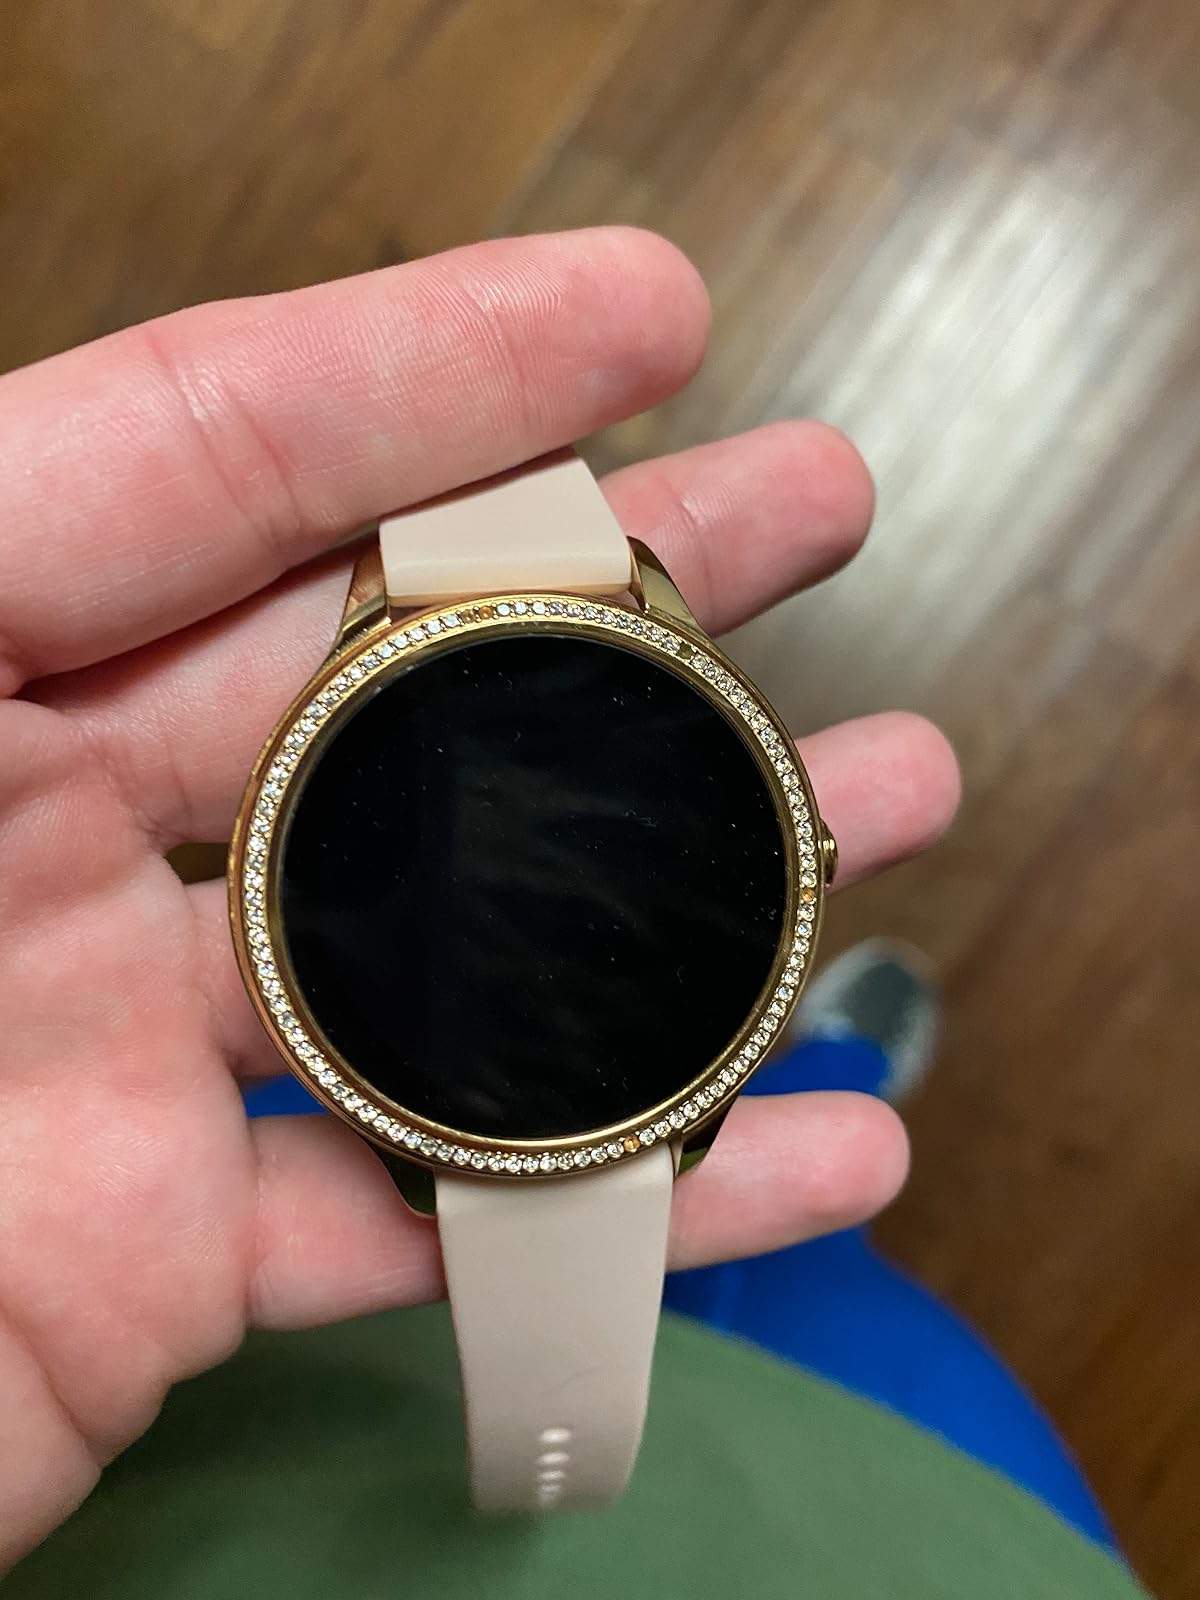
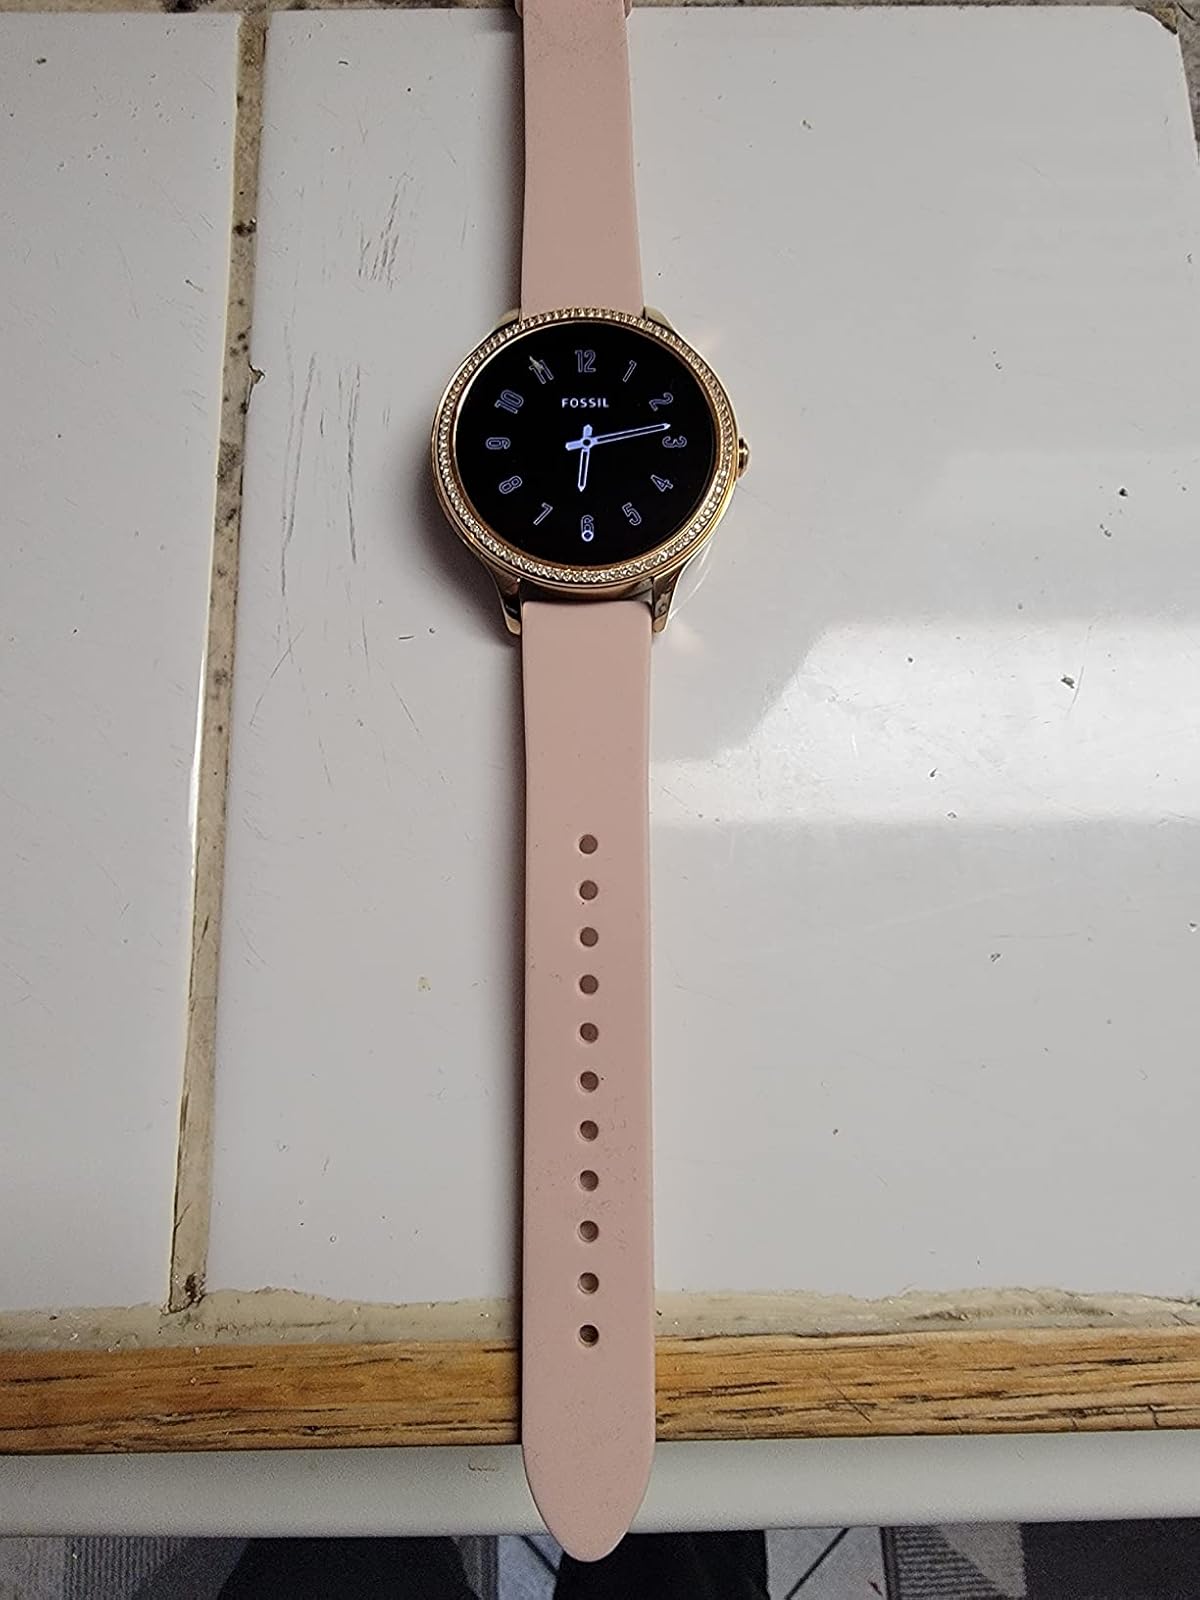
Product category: smartwatch
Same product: yes